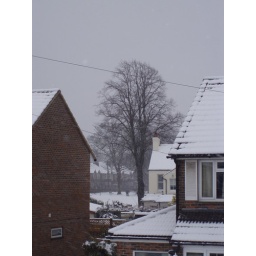
Looking between the houses to the recreation ground off New Park Road in Chichester.P1063347